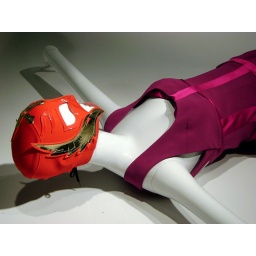
A mannequin in Mexican wrestling mask and Narciso Rodriguez dress in the window at Barneys Chicago